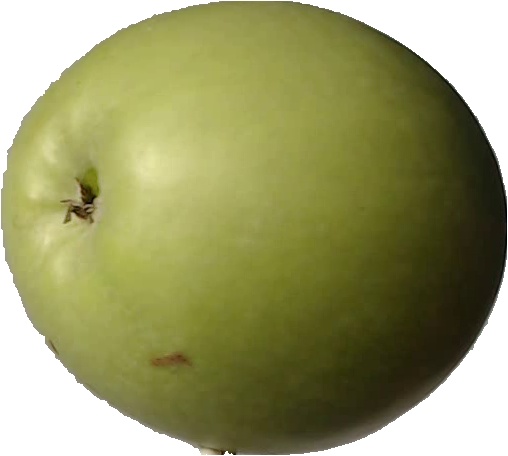
Label: apple_granny_smith_1